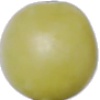
Label: Grape White 2